White blood cell differential

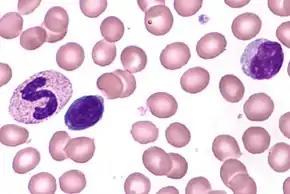
Neutrophil (left) and lymphocytes (right) seen microscopically on a blood smear

A white blood cell differential is a medical laboratory test that provides information about the types and amounts of white blood cells in a person's blood. The test, which is usually ordered as part of a complete blood count (CBC), measures the amounts of the five normal white blood cell typesneutrophils, lymphocytes, monocytes, eosinophils and basophilsas well as abnormal cell types if they are present. These results are reported as percentages and absolute values, and compared against reference ranges to determine whether the values are normal, low, or high. Changes in the amounts of white blood cells can aid in the diagnosis of many health conditions, including viral, bacterial, and parasitic infections and blood disorders such as leukemia.